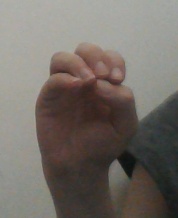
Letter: ha